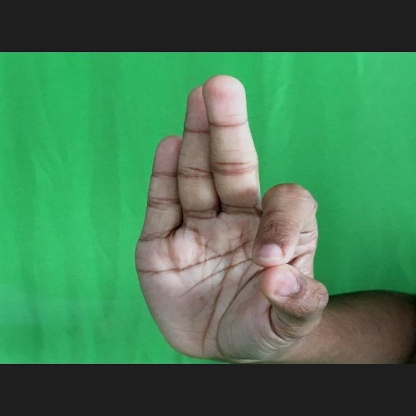
Mudra: Aralam